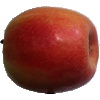
Label: apple_pink_lady